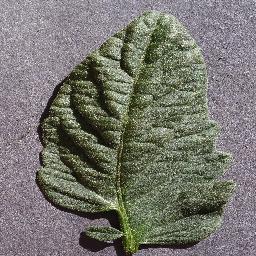
Label: Tomato___healthy